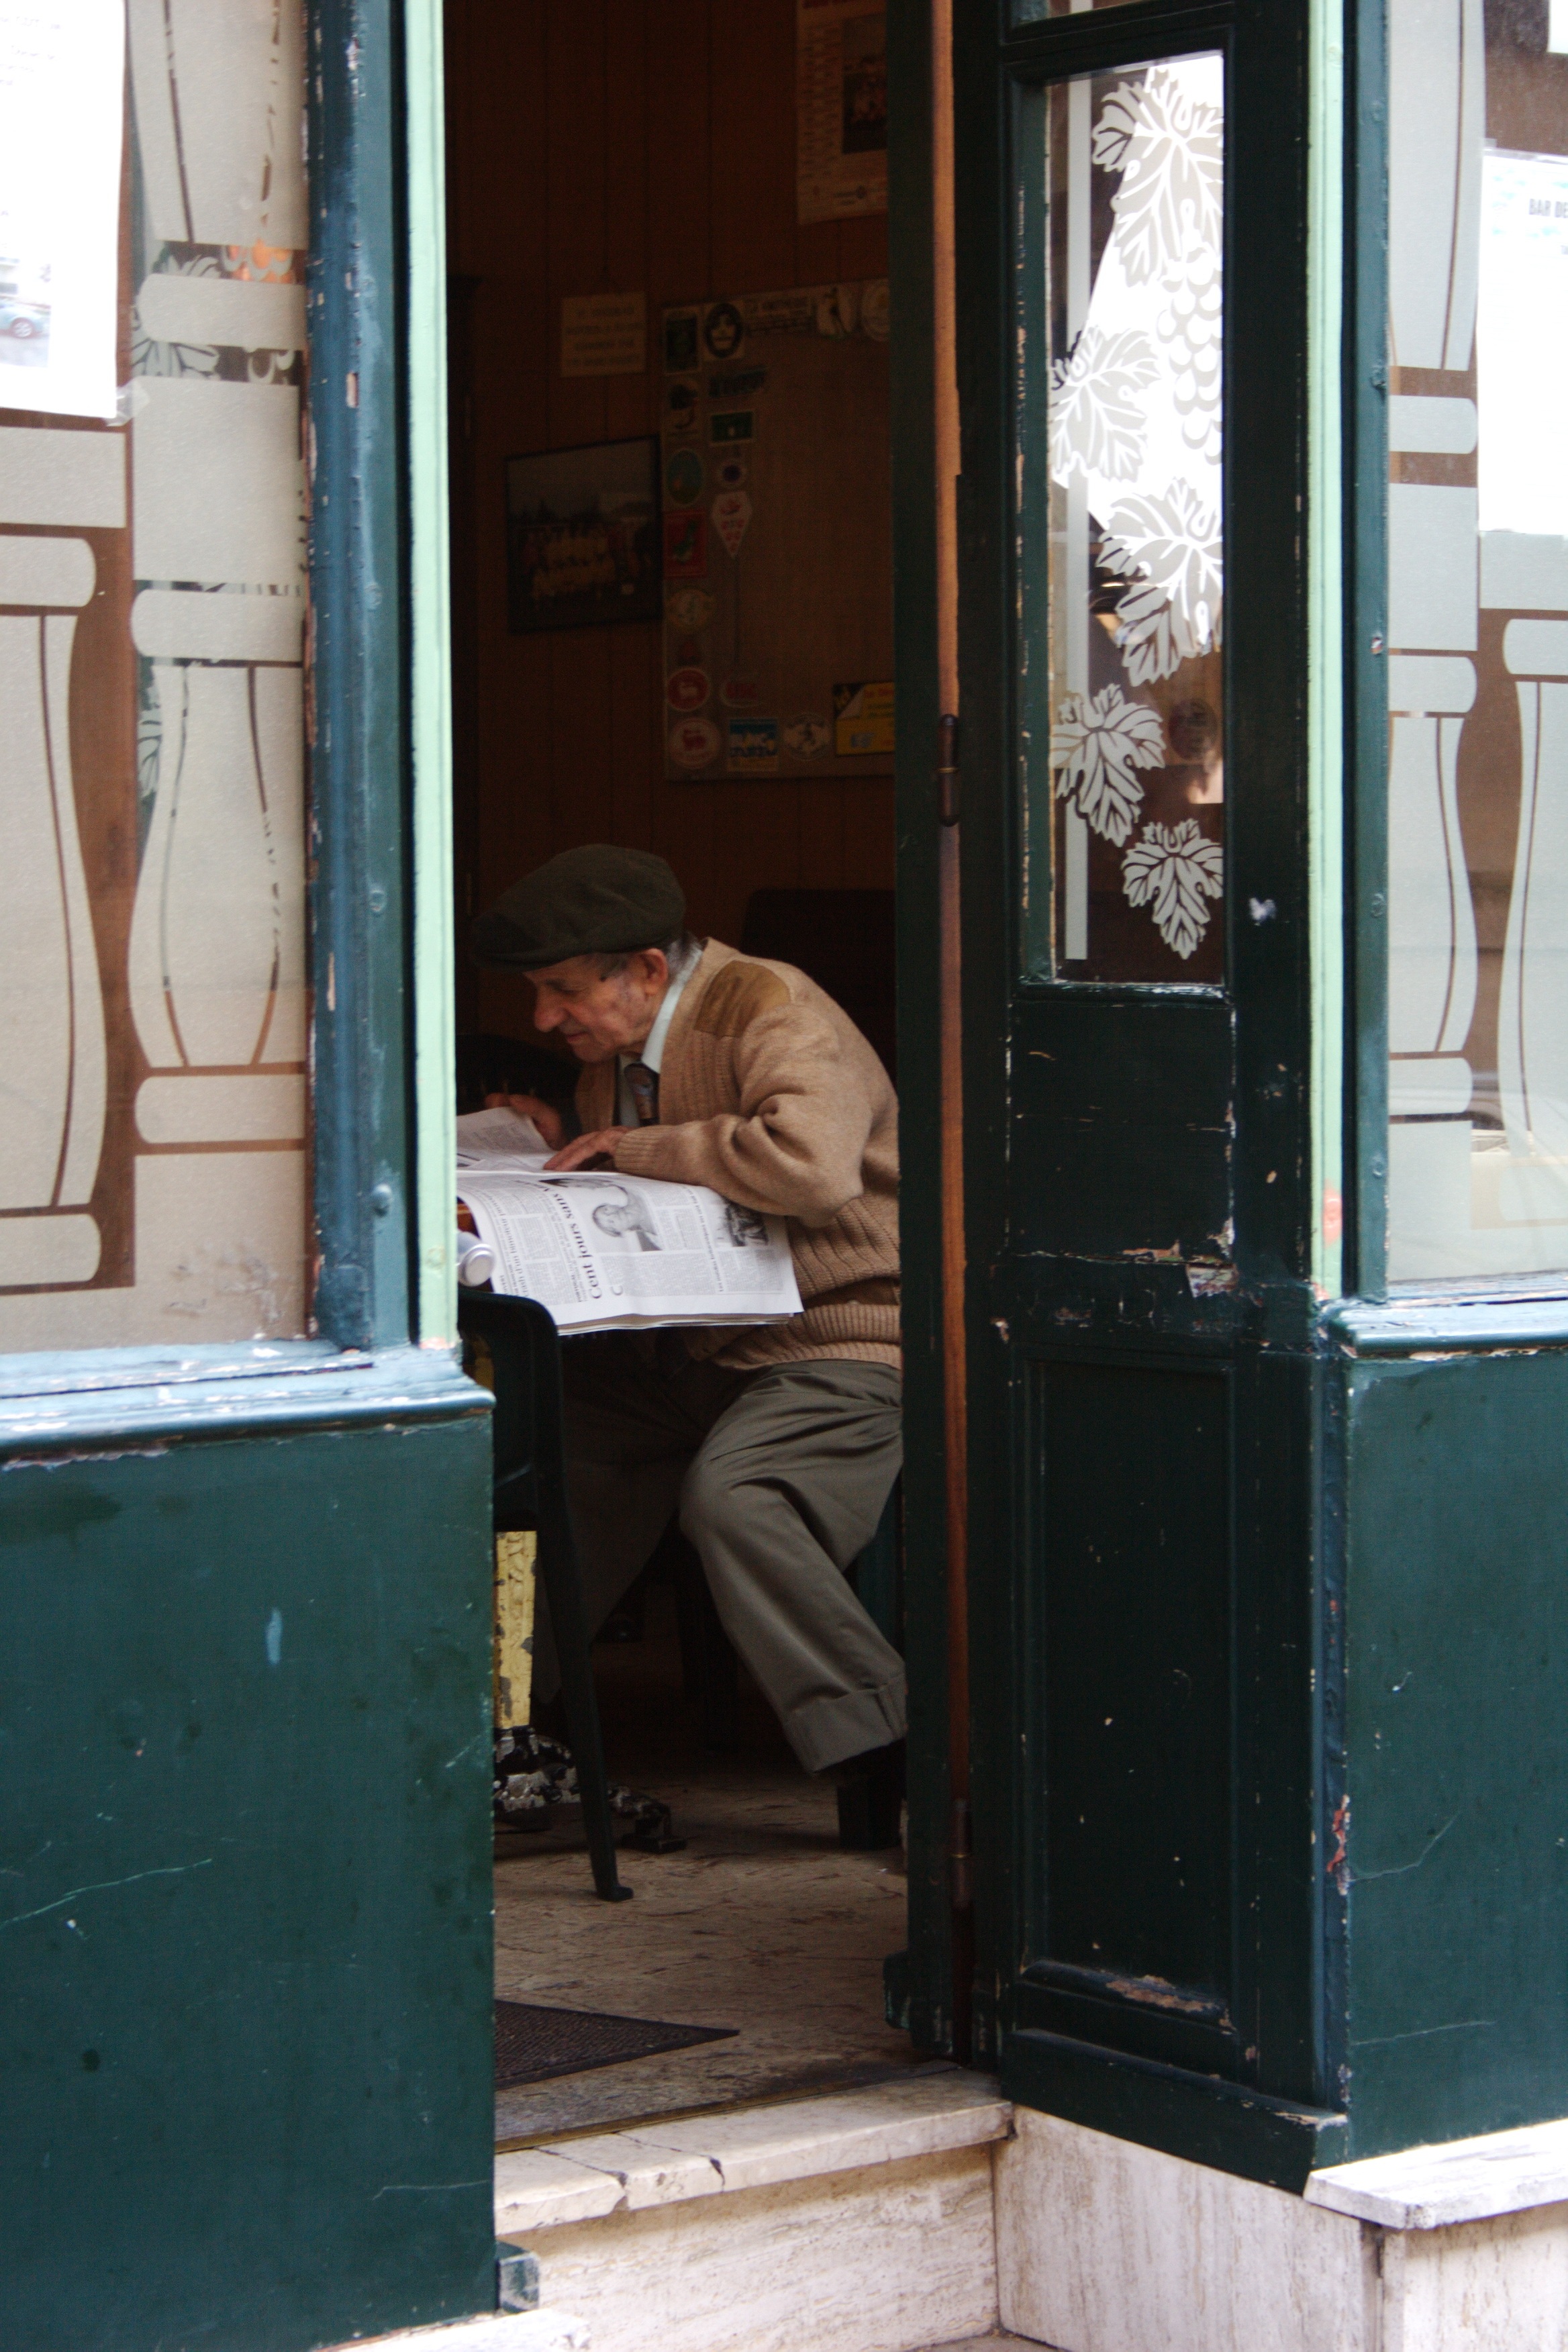
coffee, wood, road, street, retro, house, morning, window, home, reading, journal, bar, color, father, nostalgia, blue, door, art, grand, photograph, former